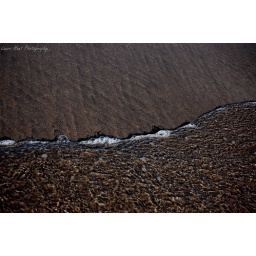
You can't cross the sea merely by standing and staring at the water.